Perry the Platypus

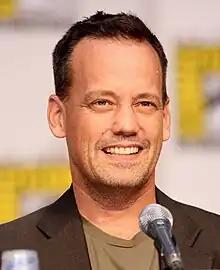
Dee Bradley Baker voices Perry.

Perry's undercover identity as a pet leads to characters throughout the series to deem him as a "mindless domestic pet" that "doesn't do much". This definition of the character led to Phineas and Ferb spearheading production of a new toyline based on Perry called "Perry the Inaction Figure," whose tagline revolved around it not doing anything but allowing the customer to make it whatever they desire it to be. In all actuality, Perry is a skilled fighter who is able to perform several implausible judo fighting moves and escapes. He has access to several different types of technology and inventions provided to him by The O.W.C.A., including a hover craft dubbed the "Platypusmobile," a jet ski, and a whistle set that allows him to summon different types of animals. His favorite color is perry-winkle.